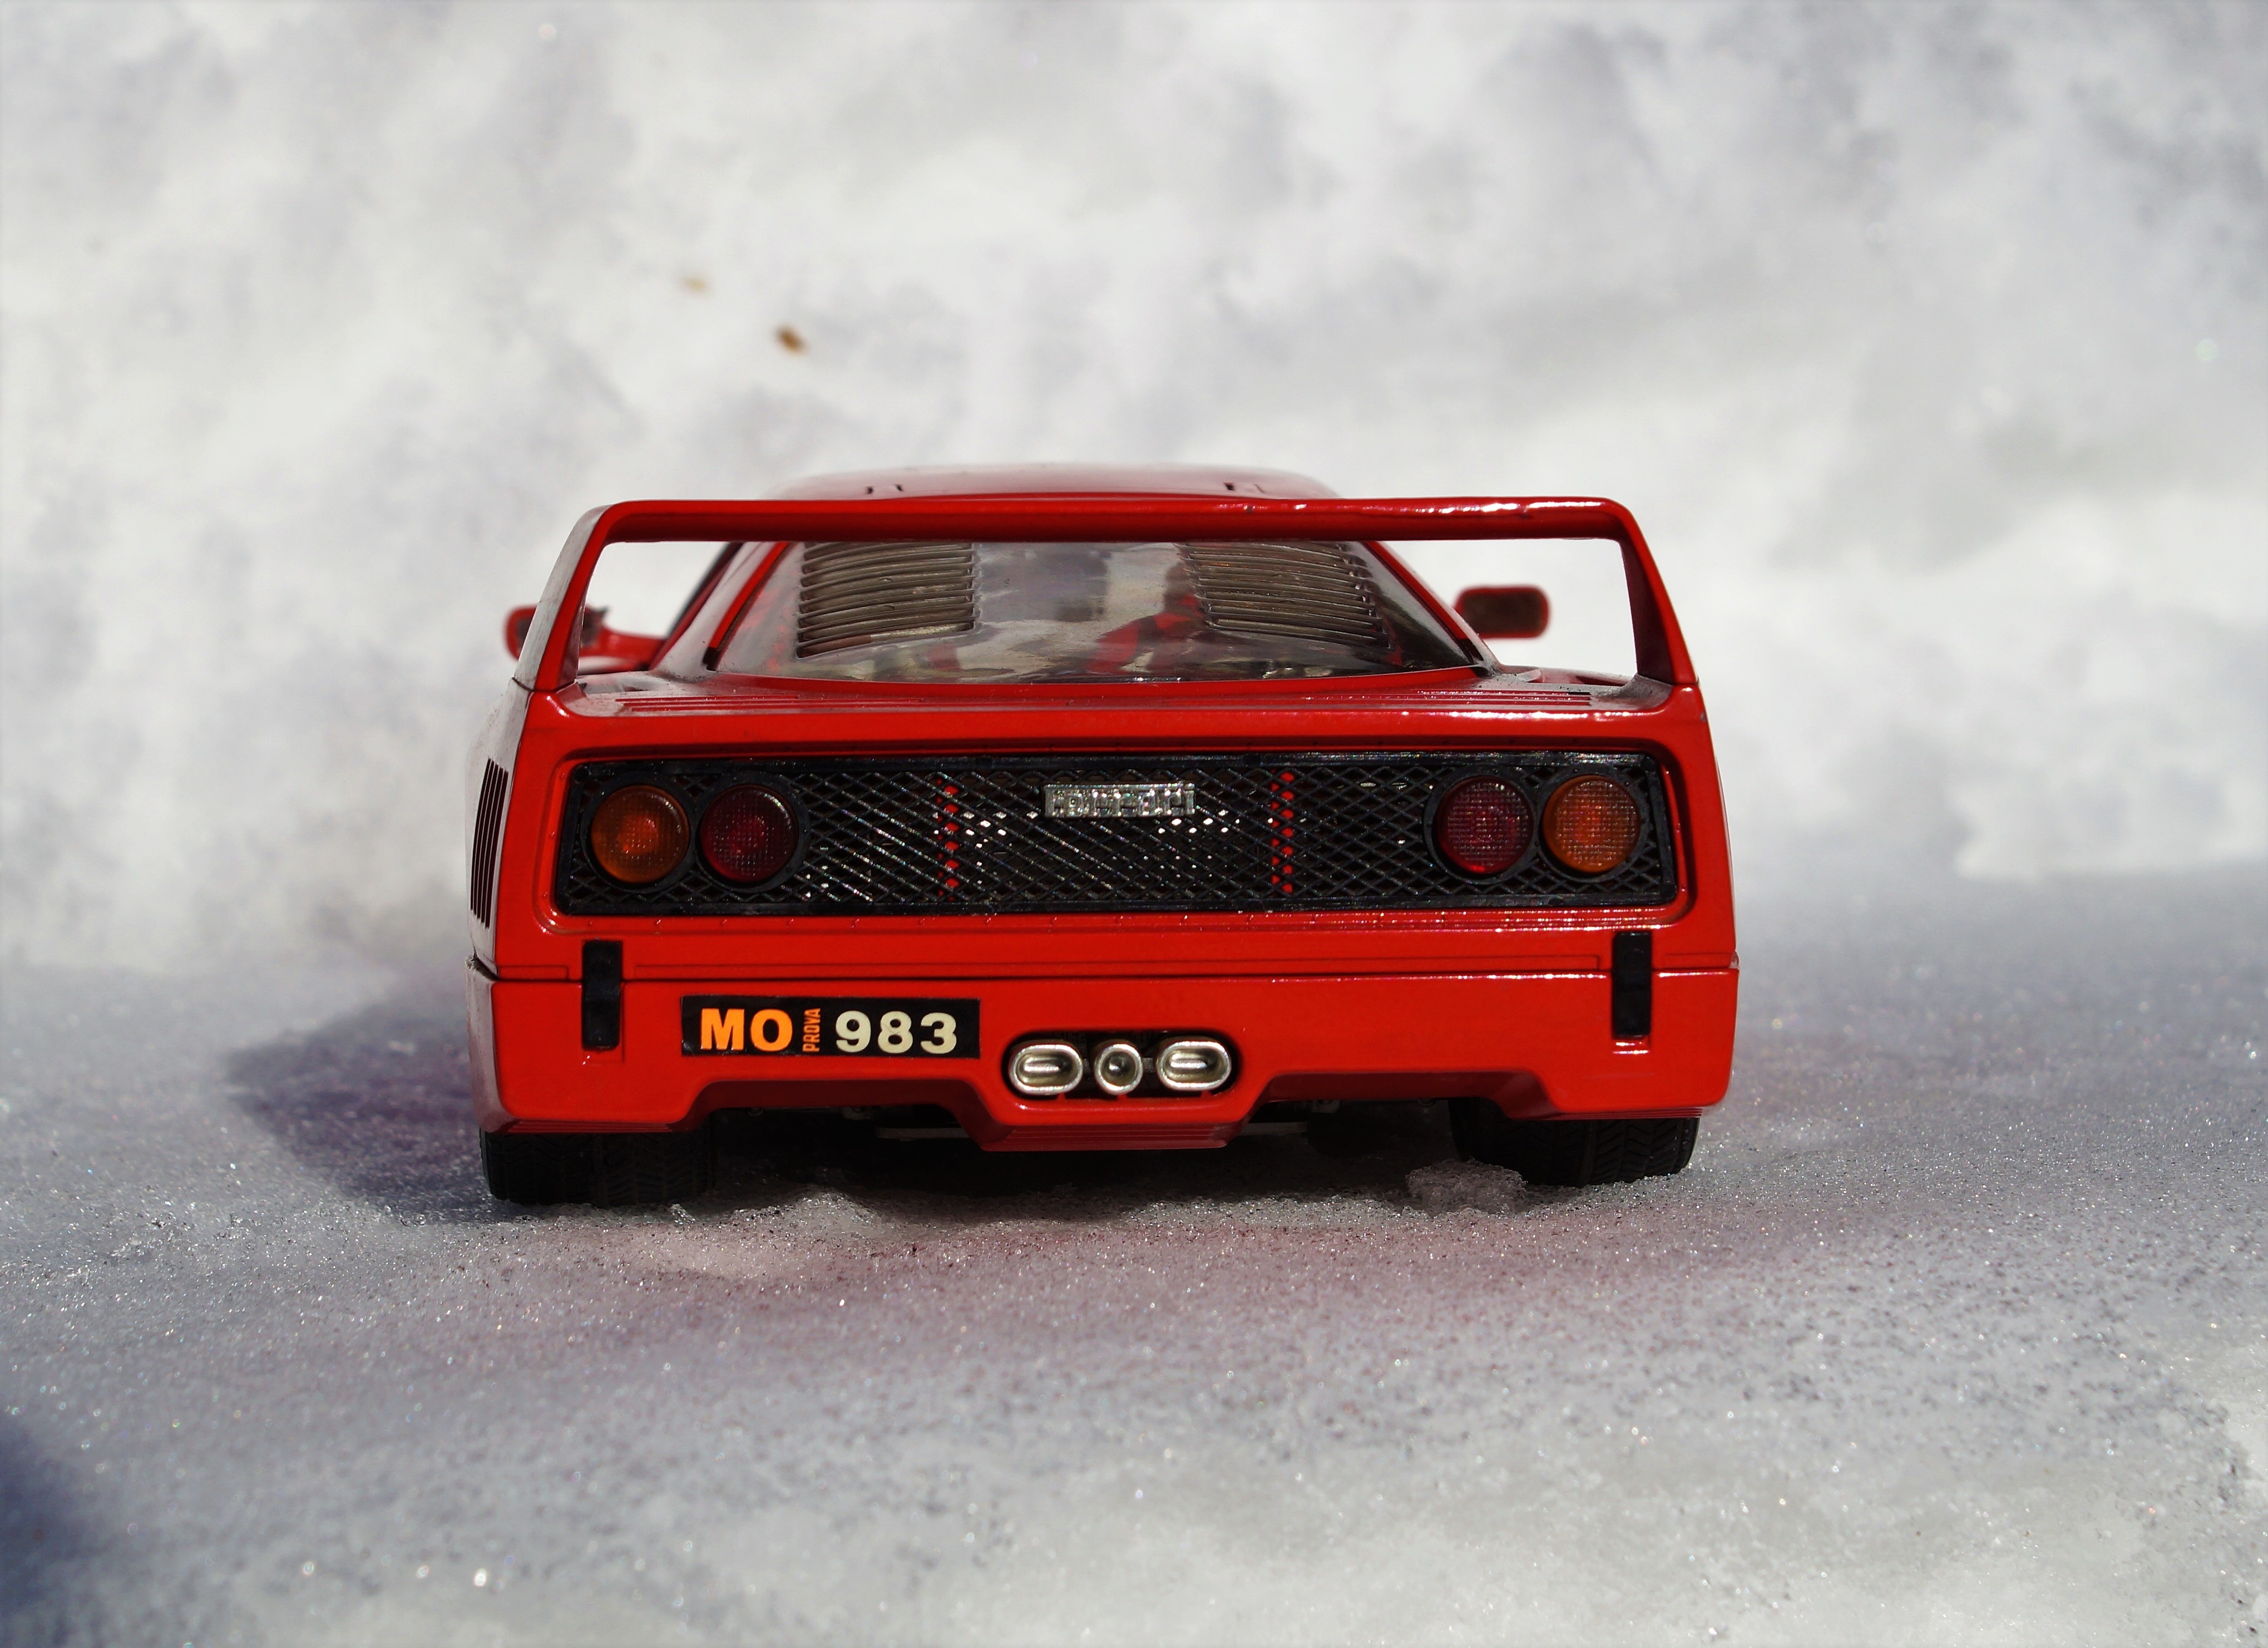
car, model, red, vehicle, auto, automotive, sports car, bumper, race car, supercar, toys, oldtimer, ferrari, vehicles, f40, racing car, model car, land vehicle, automobile make, automotive design, luxury vehicle, stock car racing, lamborghini jalpa, ferrari f40